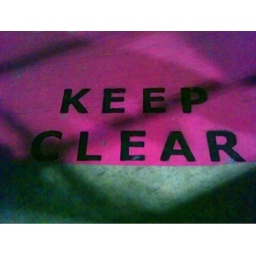
Was told to keep off the pink around track in case of a flying girl. @Ladd